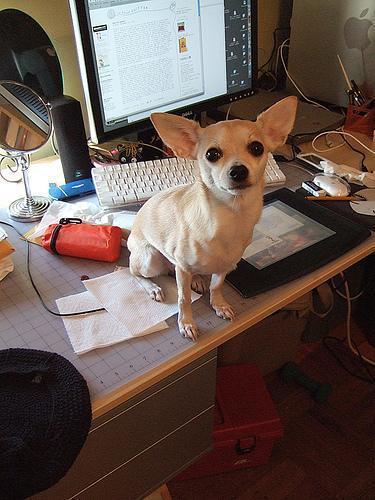
Chihuahua